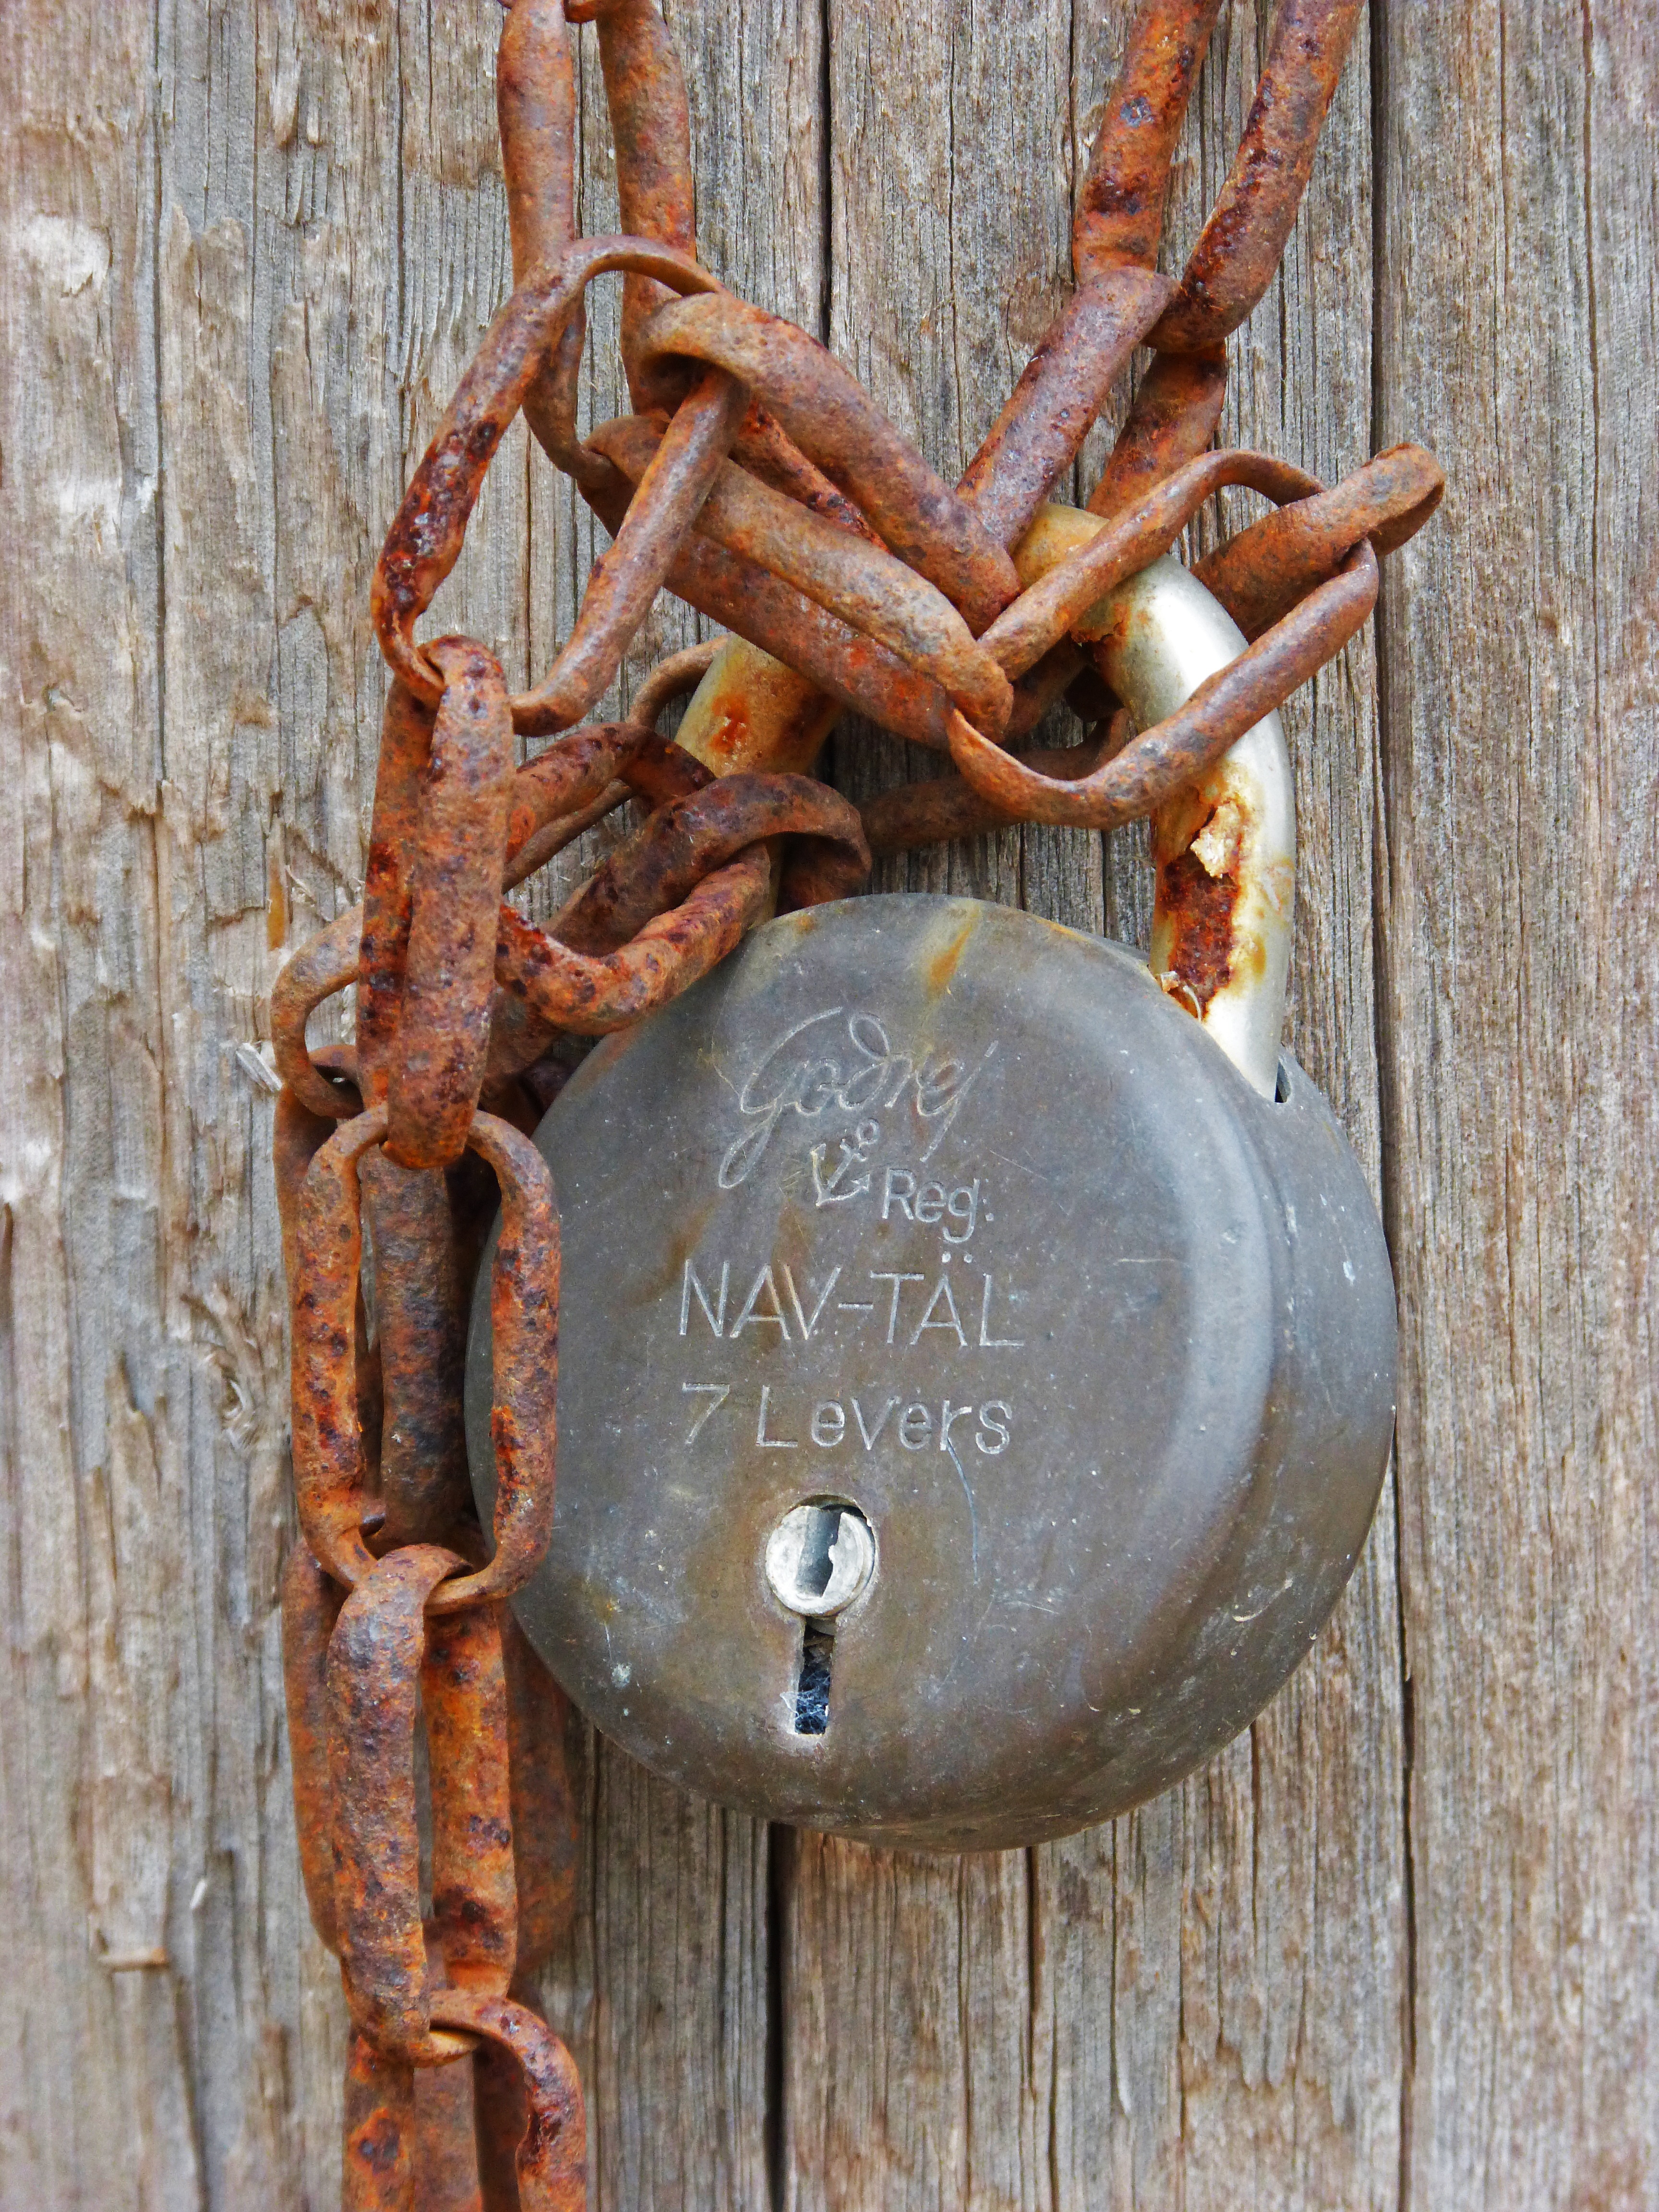
driftwood, wood, vintage, string, old, symbol, close, material, antler, padlock, christmas decoration, sculpture, forbidden, closed, iron, carving, oxide, metaphor, vetoed